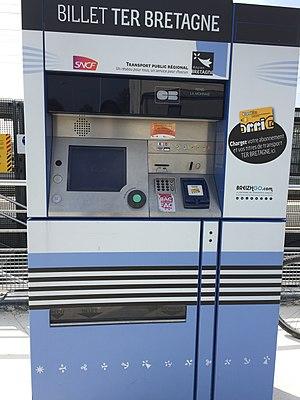
Présent à la Gare de REDON
BreizhGo, est le réseau de transport en commun de la région Bretagne. Lancé en septembre 2018 en remplacement des réseaux départementaux existants, et en y intégrant le réseau TER BreizhGo et les liaisons maritimes vers les îles, le réseau BreizhGo reprend l'ensemble des anciennes lignes des anciens réseaux départementaux.